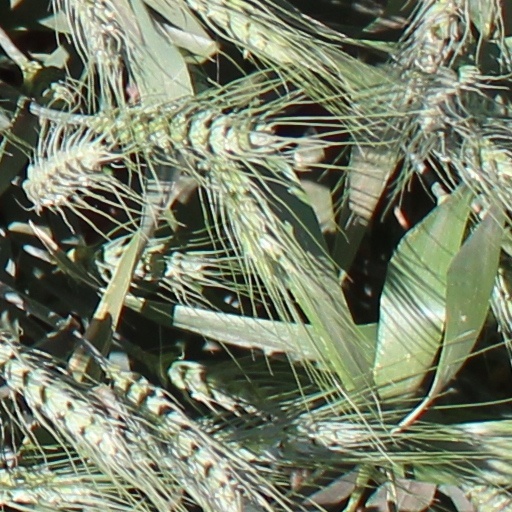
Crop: wheat